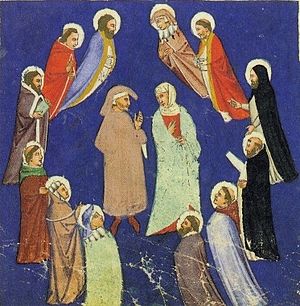
Thott 411 fol
Illustration fra Thott 411 fol
Thott 411 fol er et håndskrift fra slutningen af 1300-tallet i Det Kongelige Biblioteks Håndskriftsamling, der indeholder Dante Alighieris Den guddommelige komedie og i margenen kommentarer af den samtidige lærde Jacopo della Lana.